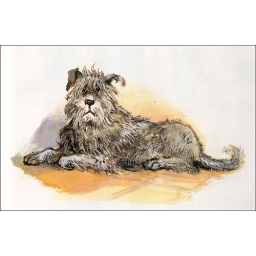
This lovely old dog is from the book &amp;quot;Bathwater's hot&amp;quot;, written and illustrated by Shirley Hughes.